Moravian Thaya

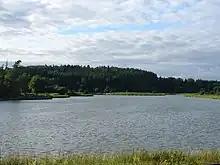
Černíčský rybník

The river supplies the fishpond Černíčský rybník and a small water reservoir called Ivanka. The largest body of water in the basin area is the Nová Říše Reservoir with an area of .